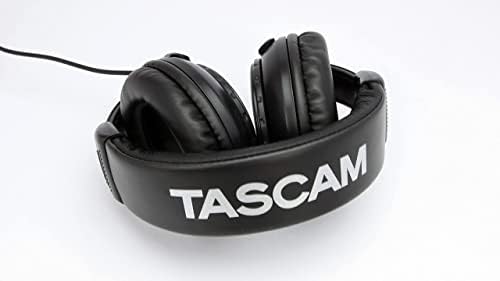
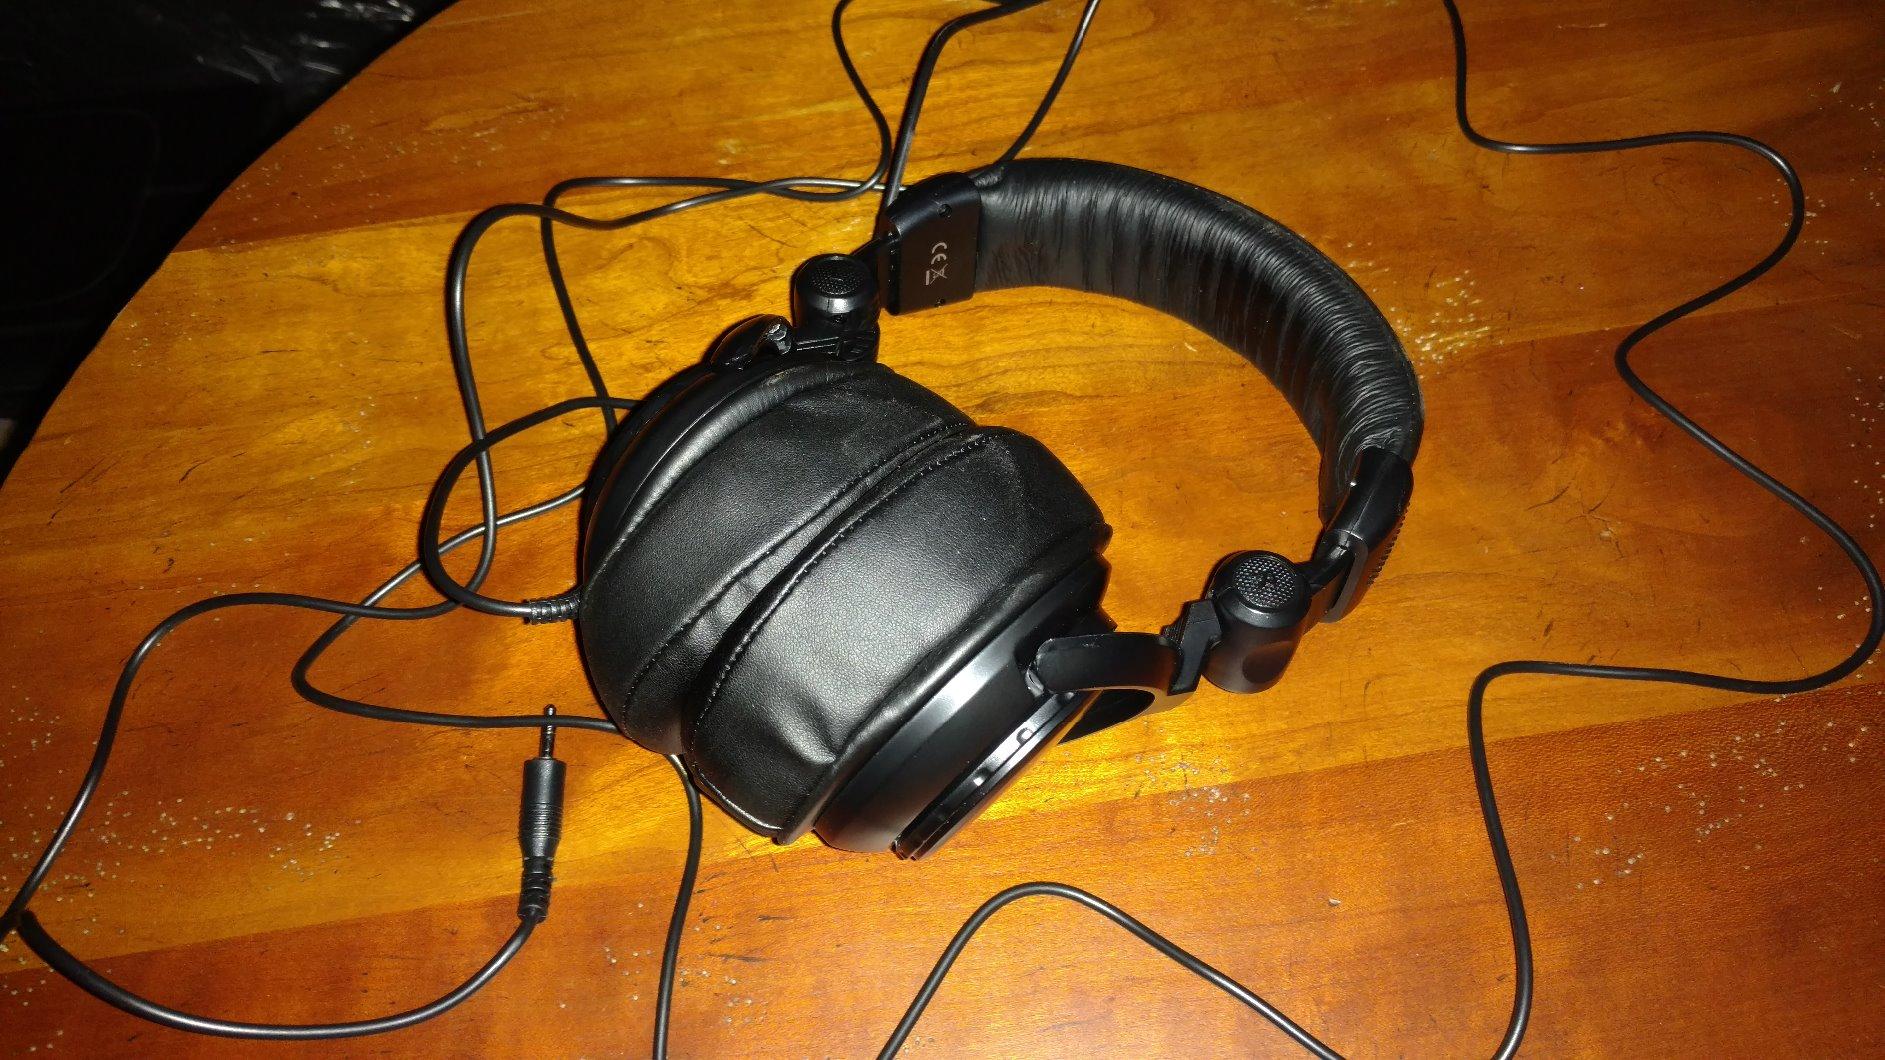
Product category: headphones
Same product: yes